The Peacemaker (1997 film)

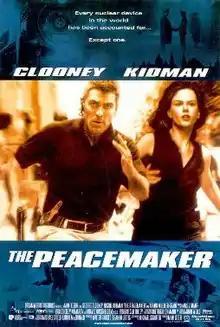
Theatrical release poster

The Peacemaker is a 1997 American political action thriller film starring George Clooney, Nicole Kidman, Armin Mueller-Stahl, Marcel Iureș and Aleksandr Baluev and directed by Mimi Leder (in her feature directorial debut). It is the first film distributed by DreamWorks Pictures. While the story takes place all over the world, it was shot primarily in Slovakia with some sequences filmed in New York City and Philadelphia. The basis for the film was the 1997 book "One Point Safe" by Andrew and Leslie Cockburn, about the state of Russia's nuclear arsenal.